Sebald de Weert

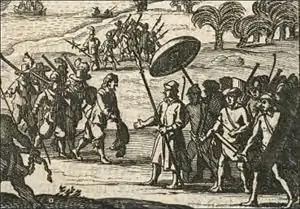
Arrival of Sebald de Weert in Matecalo/Batticaloa

Sebald or Sebald de Weert (May 2, 1567 – May 30 or June 1603) was a Flemish captain and vice-admiral of the Dutch East India Company (known in Dutch as "Vereenigde Oost-Indische Compagnie", VOC). He is most widely remembered for accurately plotting the Falkland Islands in 1600.